Bear Stearns

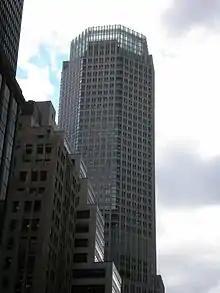
Bear Stearns' former offices at 383 Madison Avenue

Bear Stearns was founded as an equity trading house on May 1, 1923, by Joseph Ainslie Bear, Robert B. Stearns and Harold C. Mayer with $500,000 in capital. Internal tensions quickly arose among the three founders resulting in at least one public tussling. The firm survived the Wall Street Crash of 1929 without laying off any employees and by 1933 opened its first branch office in Chicago. In 1955 the firm opened its first international office in Amsterdam.